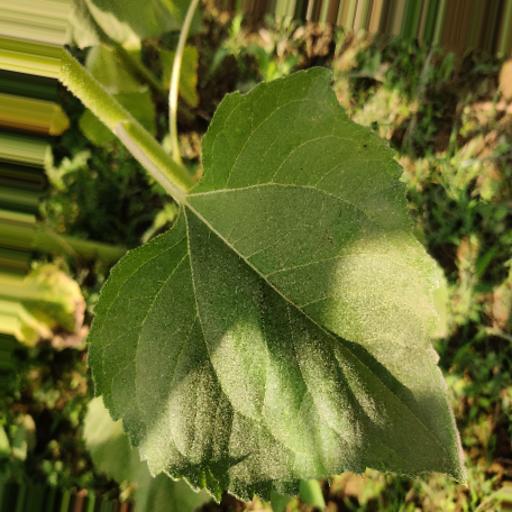
Label: Fresh_leaf